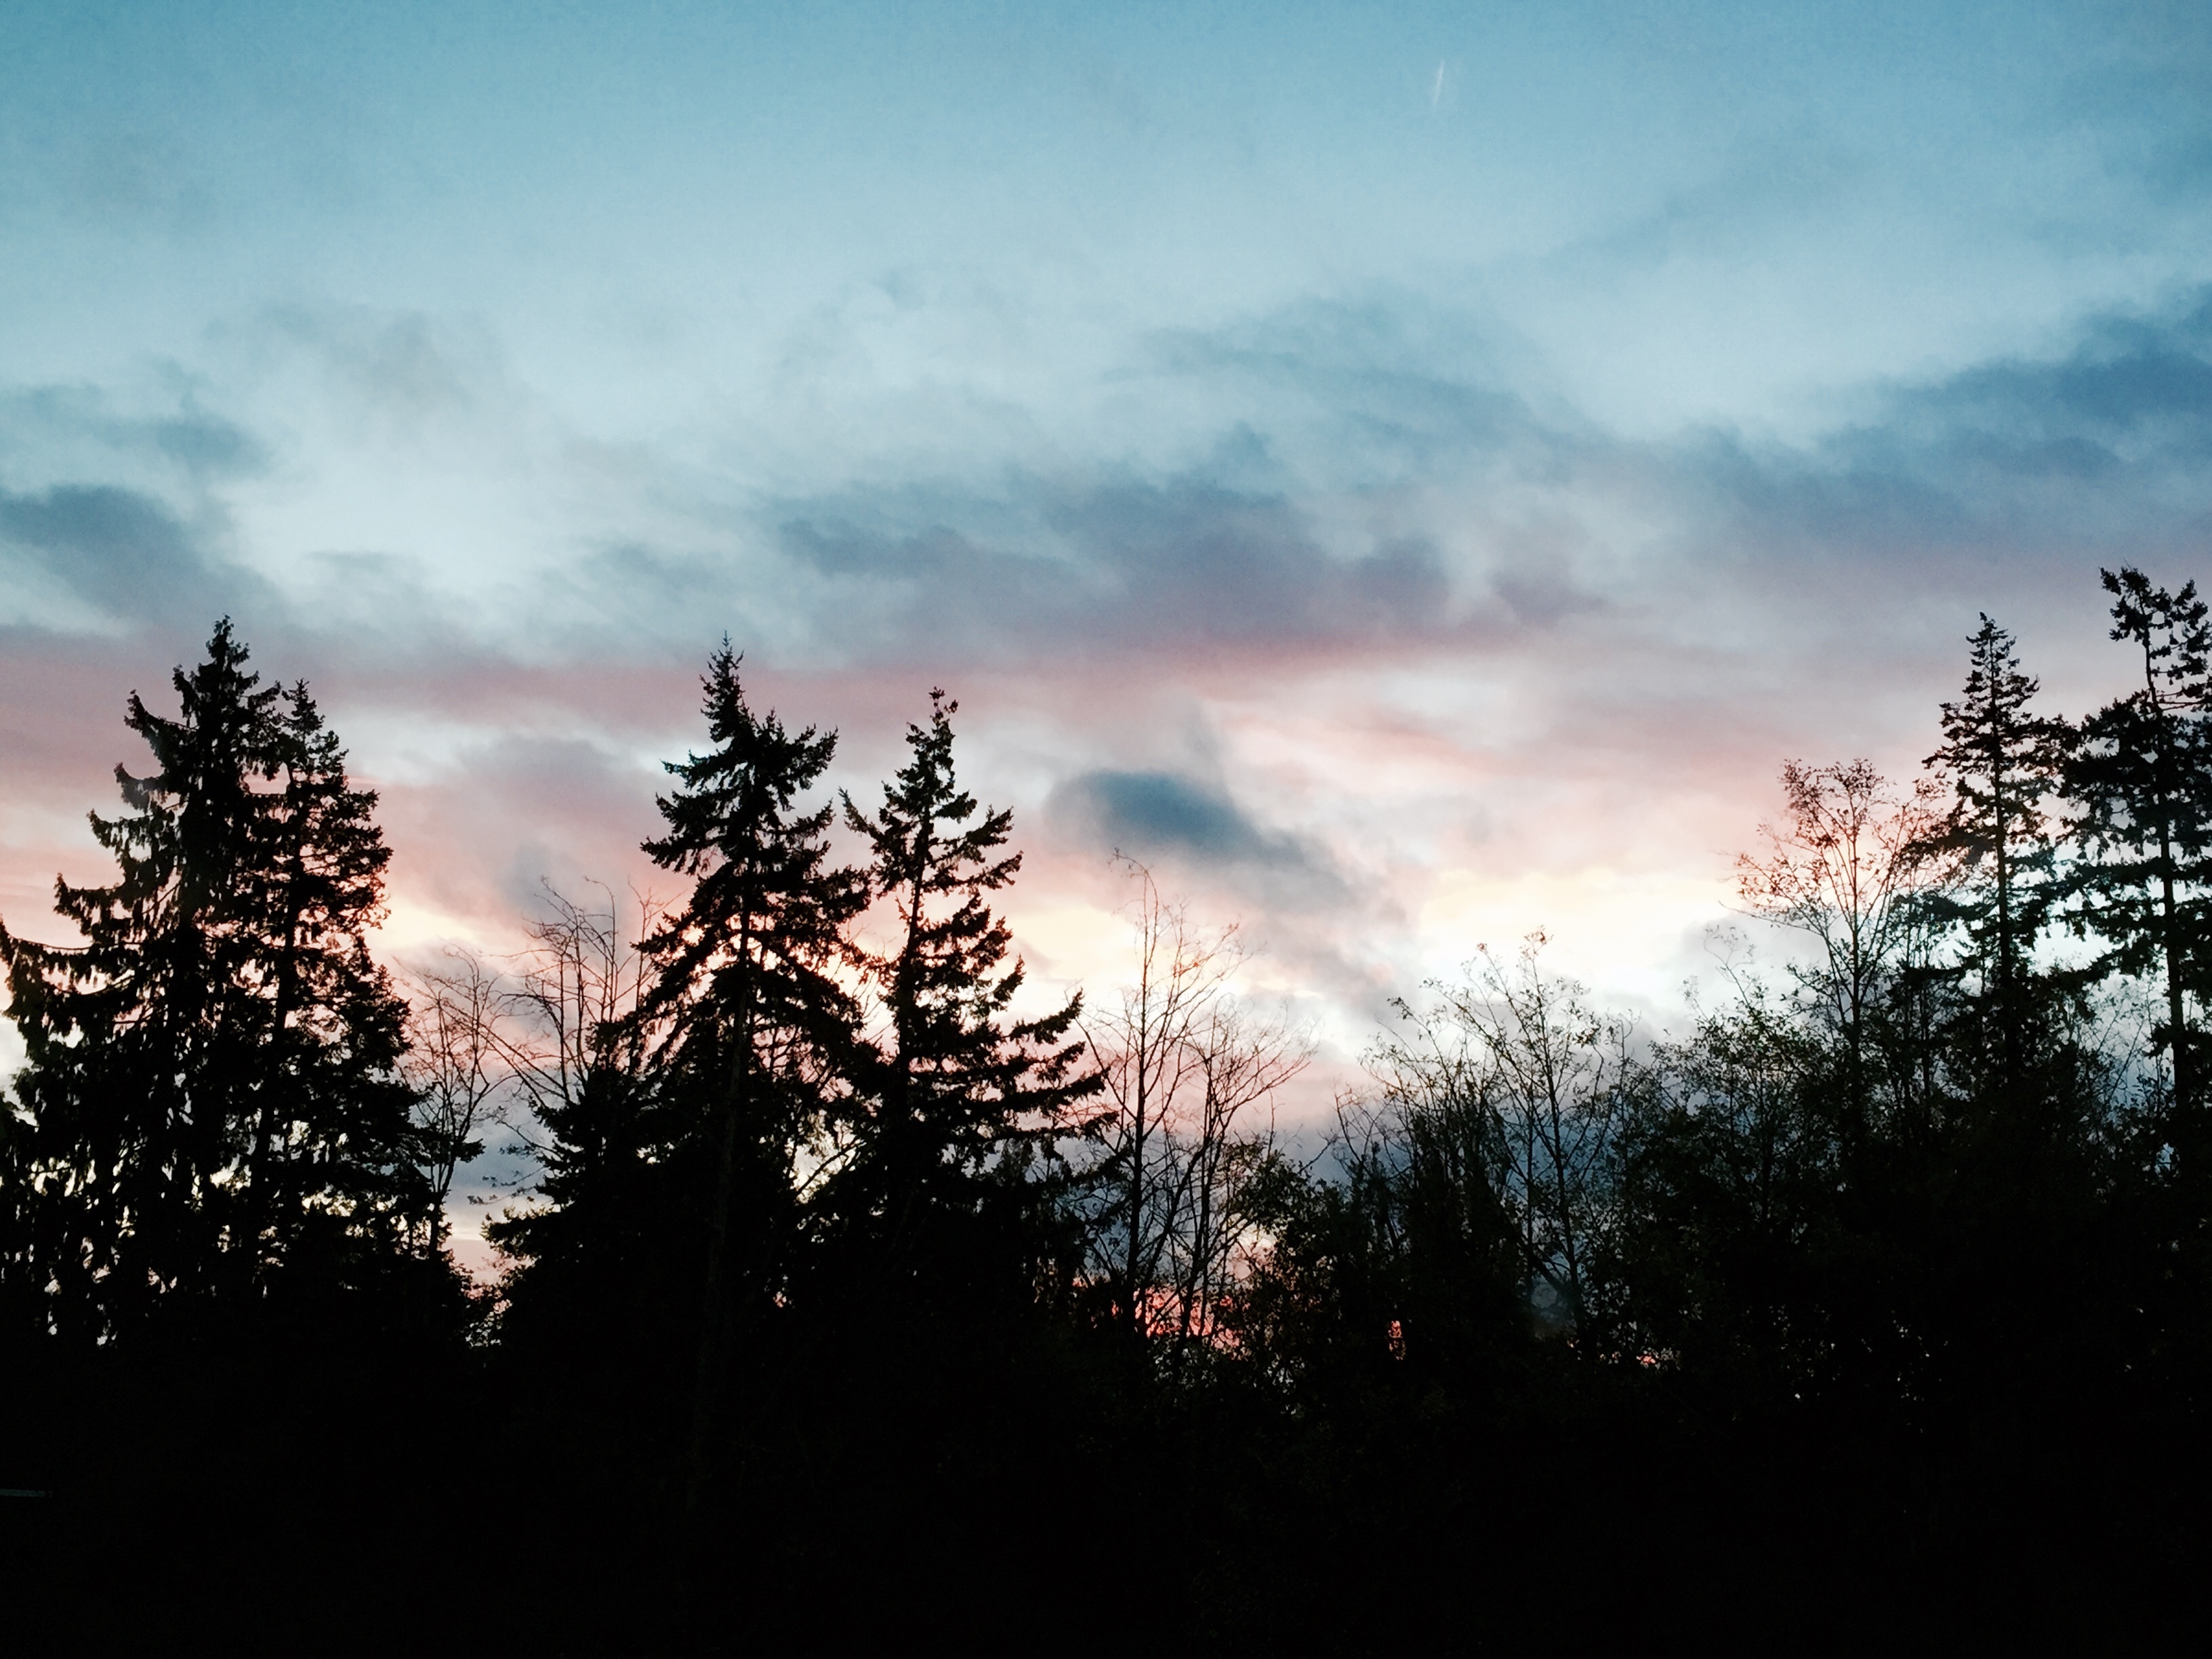
landscape, tree, nature, forest, branch, cloud, plant, sky, sun, sunrise, sunset, night, sunlight, morning, dawn, atmosphere, dusk, evening, trees, clouds, atmospheric phenomenon, woody plant